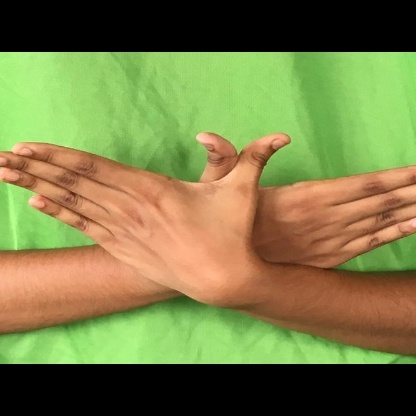
Mudra: Garuda